Answer in natural language. Considering the relative positions, is lowprofile bed with blue bedding (marked C) above or below dark grey lshaped countertop (marked A)? Choose between the following options: above or below
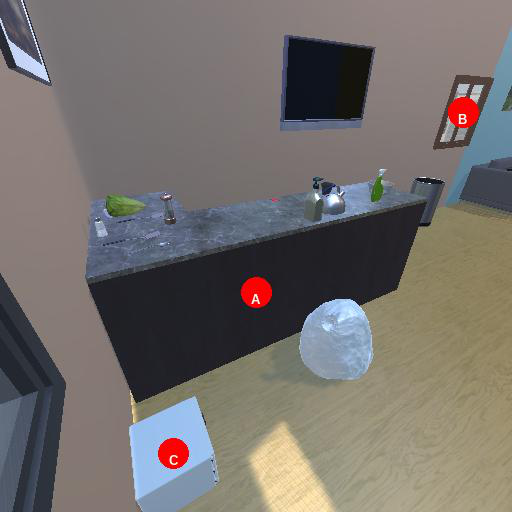
<answer>below</answer>